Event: Hurricane Matthew
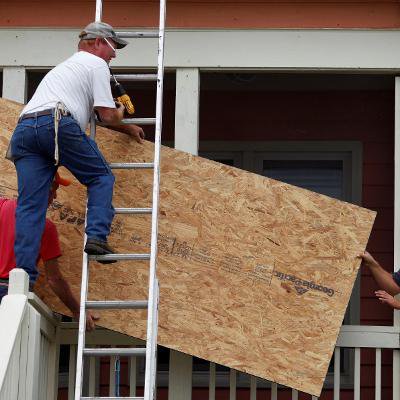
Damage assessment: no_damage